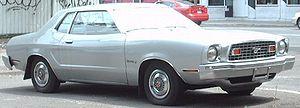
La Ford Mustang est un modèle d'automobile construit par Ford depuis 1964. Fait unique pour la marque Ford, les Mustang arborent leur propre logotype de calandre — un mustang au galop — à la place de celui du constructeur. Tous modèles confondus, cette voiture atteint les dix millions d'exemplaires vendus dans le monde en août 2018.